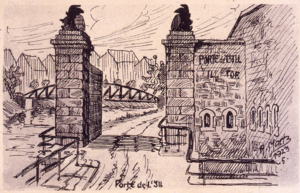
Dessin de la Porte de l'Ill de Strasbourg
L'enceinte de Strasbourg est un ensemble de constructions militaires destiné à protéger la ville d'une attaque ennemie. Ces défenses sont attestées dès l'Antiquité, entre les Iᵉʳ et IVᵉ siècles de notre ère, avec l'édification des murailles du camp romain d'Argentoratum par les hommes de la VIIIᵉ Légion. Les remparts romains persistent bien après le départ des légionnaires lors des Invasions barbares du Vᵉ siècle. Entre la chute de l'Empire romain d'Occident et la fin du Haut Moyen Âge, une modeste population s'abrite derrière les murs et continue à les entretenir sous la houlette de son évêque, seule autorité temporelle restée pérenne. Après le renouveau carolingien, entre les XIᵉ et XVᵉ siècles, la ville de Strasbourg s'étend et absorbe ses faubourgs par l'édification de quatre murailles d'extension. Entre les XVᵉ et XIXᵉ siècles, la ville tout en connaissant un développement démographique marqué ne s'étend plus et reste corsetée à l'intérieur de ses murs.